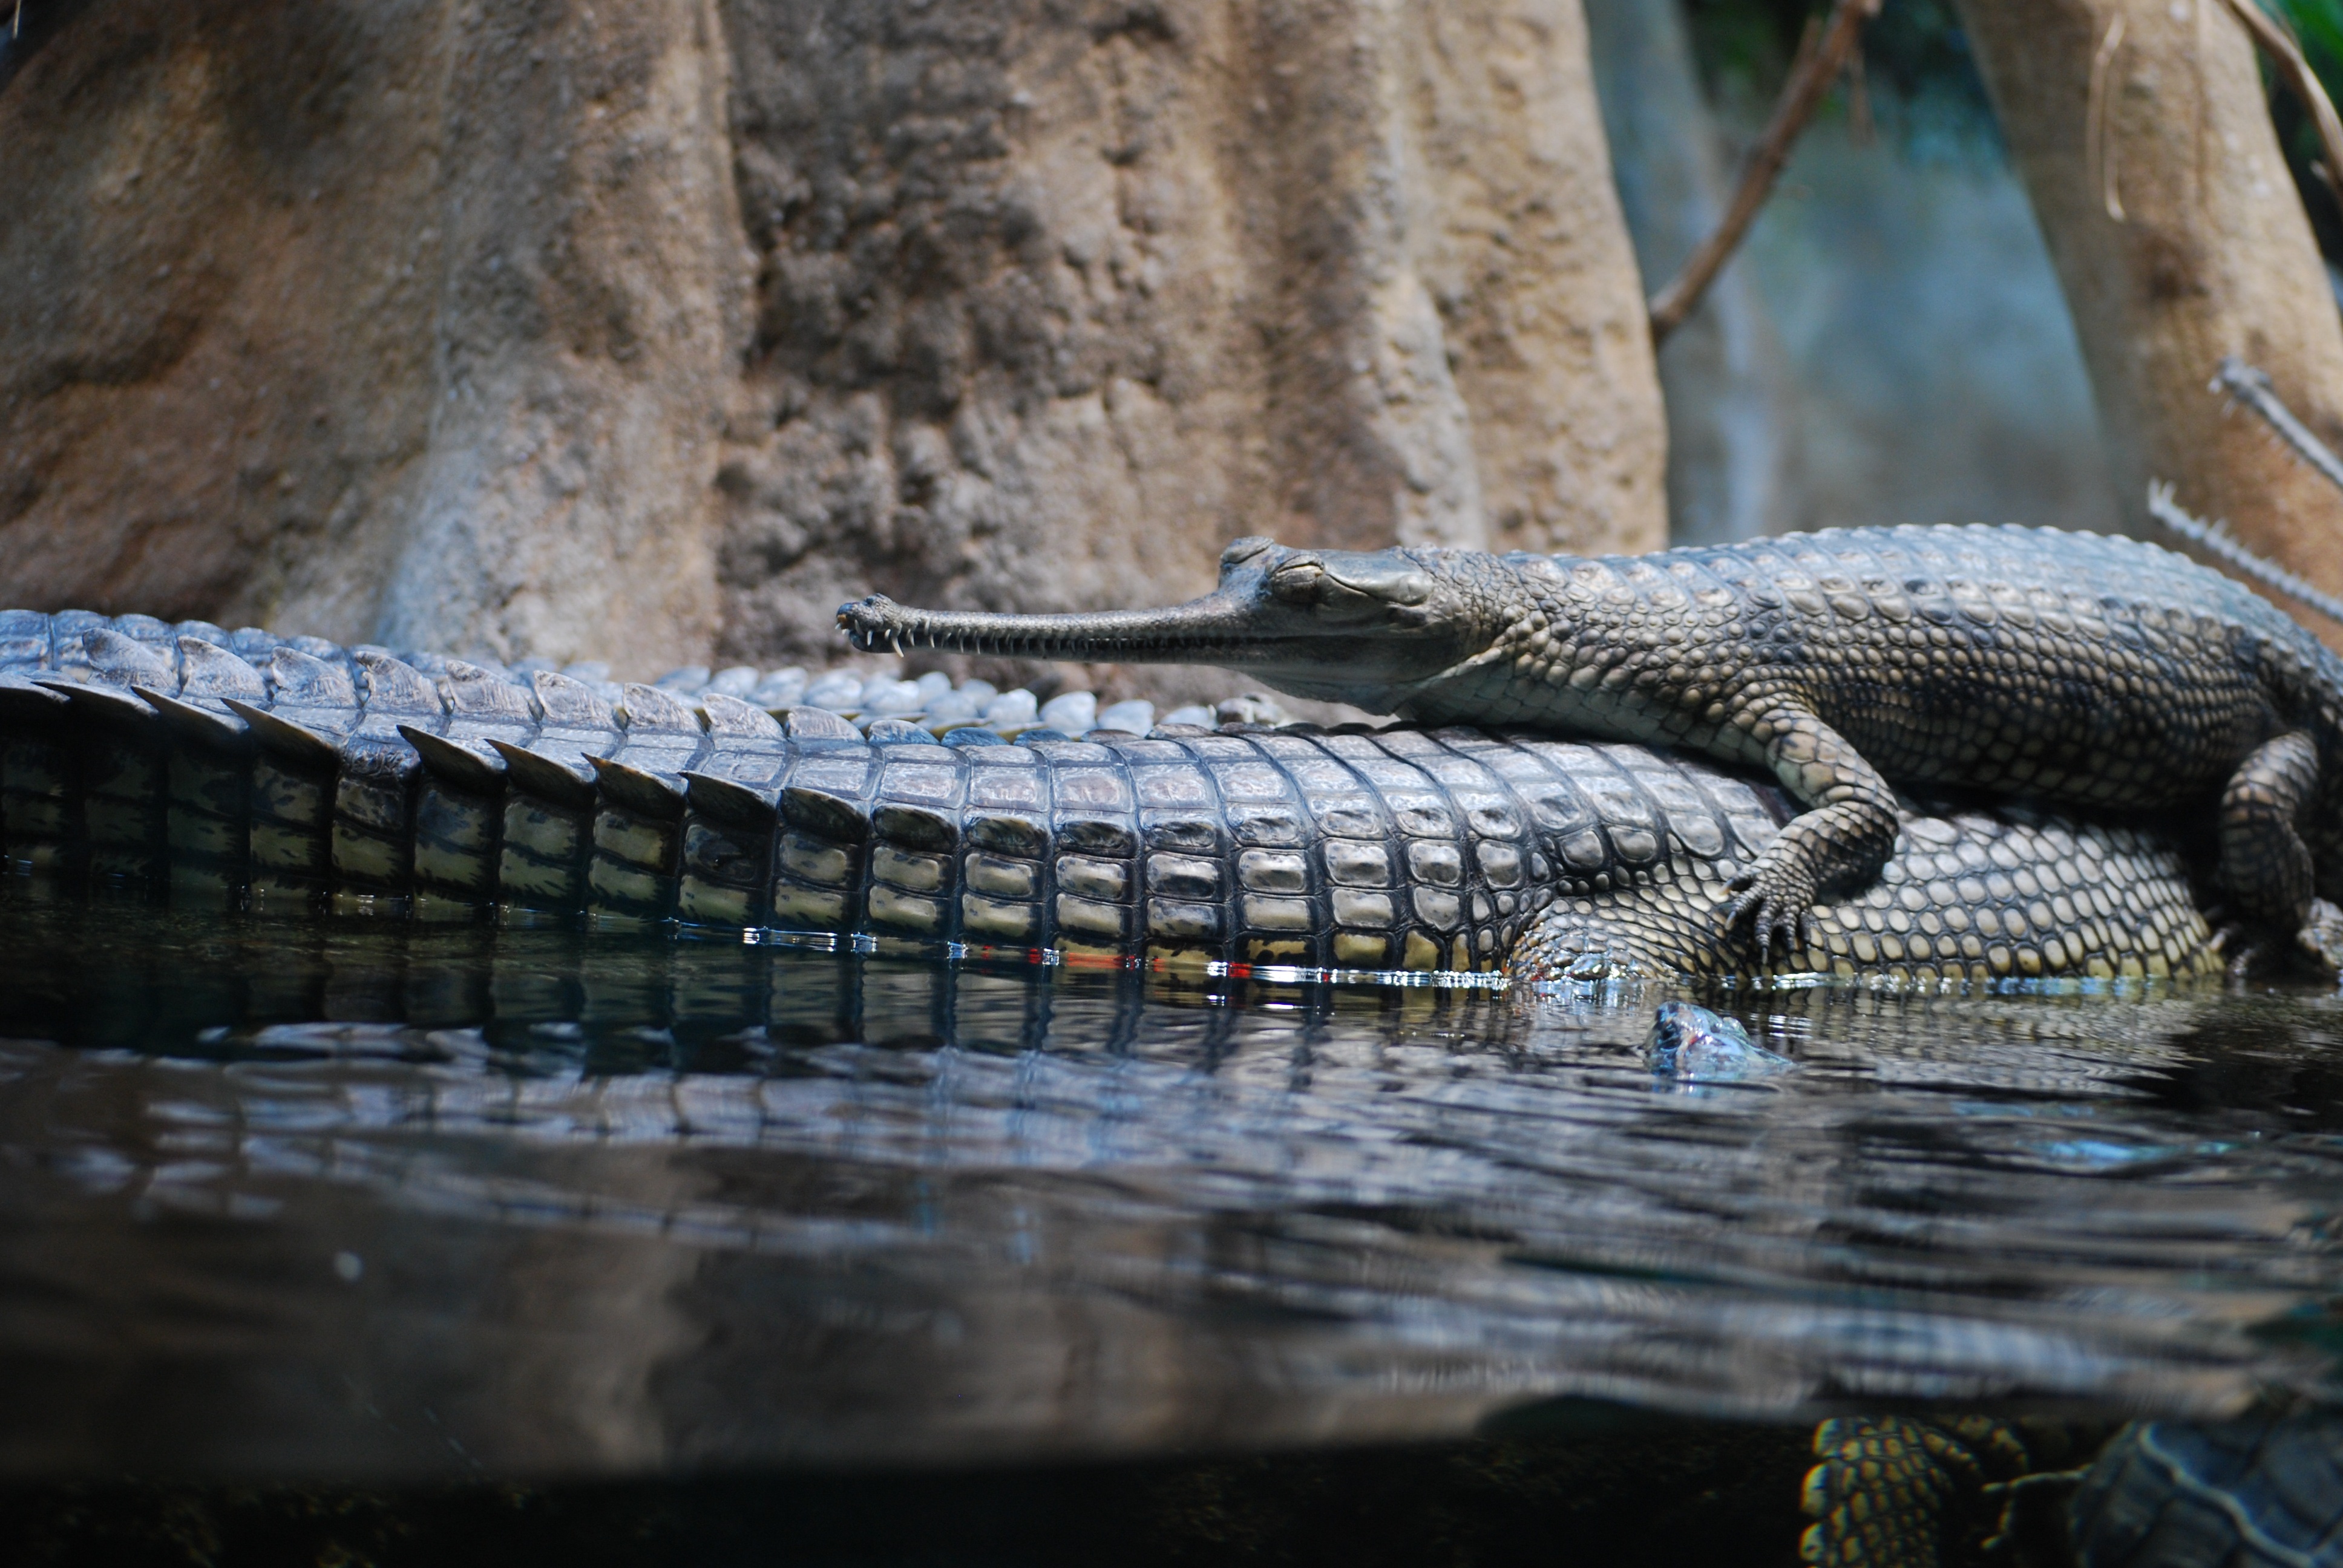
nature, animal, wildlife, zoo, reptile, fauna, crocodile, alligator, vertebrate, the prague zoo, crocodilia, scaled reptile